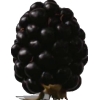
Label: blackberry